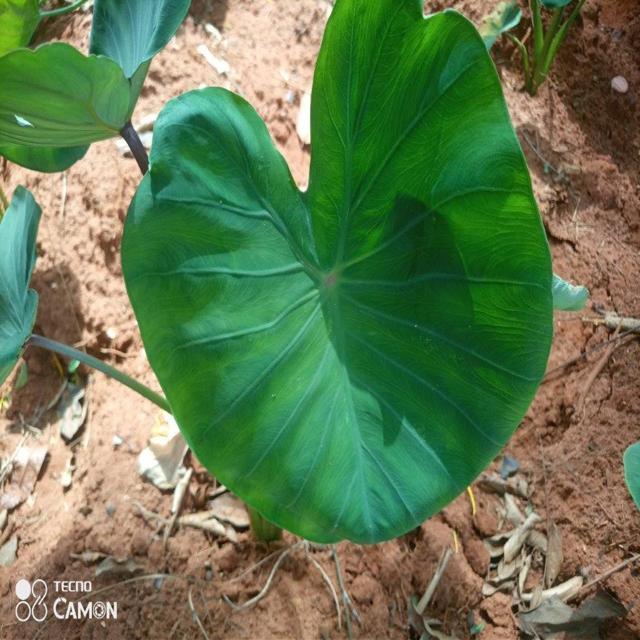
Label: Healthy